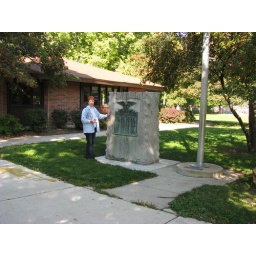
The memorial in front of the field house